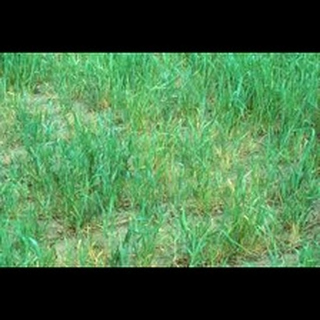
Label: wheat_common_root_rot